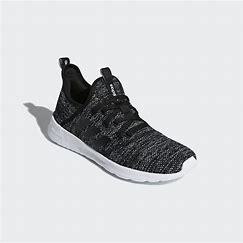
Brand: Adidas
Model: Cloudfoam Pure